Horinai Station

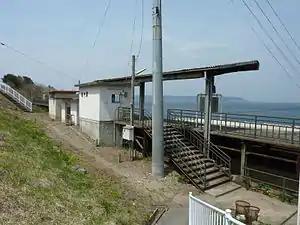
Horinai Station in May 2010

is a railway station on the Sanriku Railway Company’s Rias Line located in the village of Fudai, Iwate Prefecture, Japan.